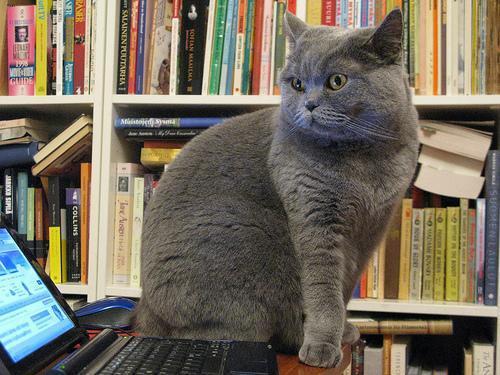
British Shorthair